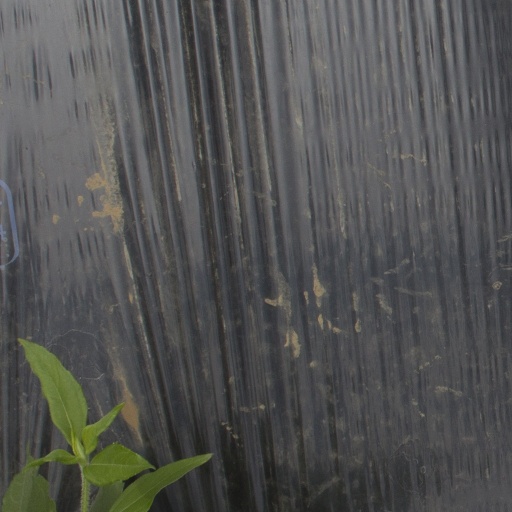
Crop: Jerusalem artichoke